Zichan

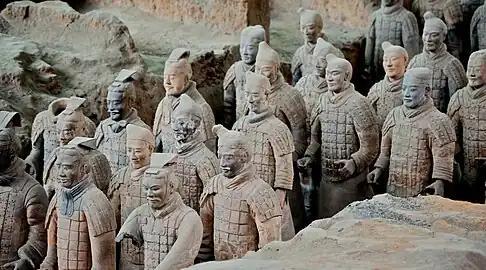
The Terracotta Army portrays infantry clothed in armor at the end of the Warring States period, c.210 BCE.

Agricultural politics in Zheng not only affected management of the land, farm operations and the harvest, but also issues of taxation, and military strength. Of the several powerful clans, the rival lineage groups ("zu") of Zheng, each controlled its own lands, the primary source of community wealth and livelihood.